Do Right, Vote White!

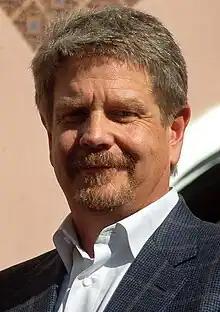
The episode was written by John Wells.

The episode was written by series developer John Wells, and directed by Mark Mylod. It was Wells' 18th writing credit, and Mylod's 12th directing credit.